Cupra Racing

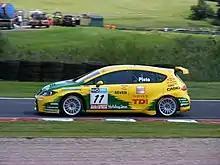
Jason Plato driving for SEAT Sport UK at Oulton Park in the 2008 BTCC season.

Between 2004 and 2008, SEAT Sport competed in the British Touring Car Championship, under the SEAT Sport UK banner. Jason Plato drove for the team for five years, while Rob Huff, James Pickford, Luke Hines, Darren Turner, James Thompson and WTCC regular Tom Coronel (as a one-off) also competed. Initially the cars were run by RML Group until they began concentrating on the Chevrolet WTCC project. Plato finished as championship runner-up in 2006 and 2007. In 2008 the TDi version was used, but reliability was a problem. Two teams continued to campaign petrol SEATs in the championship during 2009 with Adam Jones and series returnee Dan Eaves competitive for the Cartridge World Clyde Valley team, while Gordon Shedden drove for Clyde Valley for a couple of events before it withdrew, but he returned to drive a Leon for the Club Seat outfit.